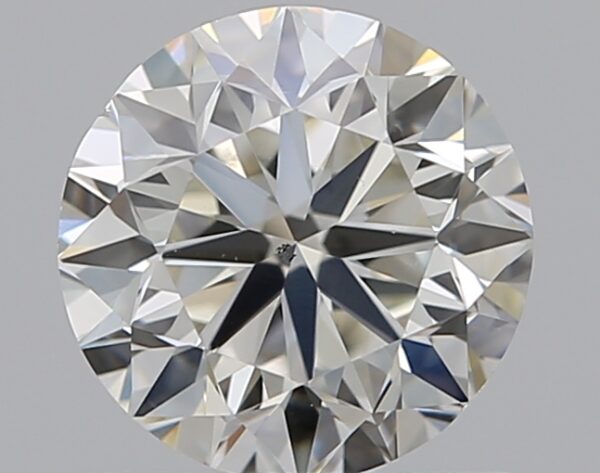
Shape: round
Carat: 0.8
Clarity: VS2
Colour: J
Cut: GD
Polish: EX
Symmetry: VG
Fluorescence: N
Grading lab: GIA
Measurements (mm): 5.72 x 5.79 x 3.71